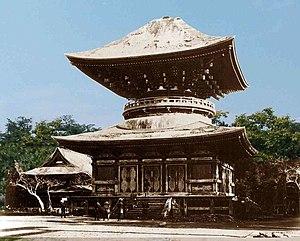
Jusqu'à l'ère Meiji, les jingū-ji sont des lieux de culte composés d'un temple bouddhiste et d'un sanctuaire shinto dédié à un kami local. Ces complexes apparaissent lorsqu'un temple est bâti près d'un sanctuaire pour aider son kami avec ses problèmes karmiques. À l'époque, les kamis sont supposés être soumis au karma et en conséquence ont besoin du salut que seul le bouddhisme peut leur apporter. Apparus durant l'époque de Nara, les jingū-ji ont existé pendant plus d'un millénaire, à quelques exceptions près, jusqu'à leur destruction en conformité avec la loi de séparation des kamis et des bouddhas de 1868. Seiganto-ji est un temple Tendai, partie du complexe de sanctuaire shinto Kumano sanzan et à ce titre peut être considéré comme l'un des rares « temple-sanctuaires » encore existants.
Un tahōtō est une forme de pagode japonaise trouvée principalement dans les temples bouddhistes des écoles Shingon et Tendai du bouddhisme Vajrayana. Cette forme est unique parmi les pagodes car elle comprend un nombre pair d'étages. Le second étage a une balustrade et semble habitable mais est néanmoins inaccessible et n'offre aucun espace utile. Son nom renvoie à Prabhutaratna, représenté assis dans une « pagode ornée de nombreux bijoux » dans le onzième chapitre du Sūtra du Lotus. Avec une partie inférieure carrée et une partie supérieure cylindrique, un toit « en jupe » mokoshi, un toit pyramidal et un épi de faîtage, le tahōtō ou le plus grand daitō est un des shichidō garan d'un temple Shingon. Après l'époque de Heian, la construction des pagodes décline en général et les nouveaux tahōtō se font rares. Six exemples, dont celui de Ishiyama-dera est le plus ancien, ont été désignés Trésor national.
Le terme shinbutsu bunri indique en japonais l'interdiction légale du mélange des kamis et des bouddhas instituée durant la restauration Meiji. Il renvoie également aux efforts déployés par le gouvernement japonais pour créer une division claire entre les croyances autochtones shinto et le bouddhisme d'un côté, et entre les temples bouddhistes et les sanctuaires shinto de l'autre. Jusqu'à la fin de l'époque Edo, les croyances locales kamis et le bouddhisme sont très intimement liés dans ce qui s'appelle le shinbutsu shūgō, au point que les mêmes bâtiments sont utilisés à la fois comme sanctuaires shintoïstes et comme temples bouddhistes.